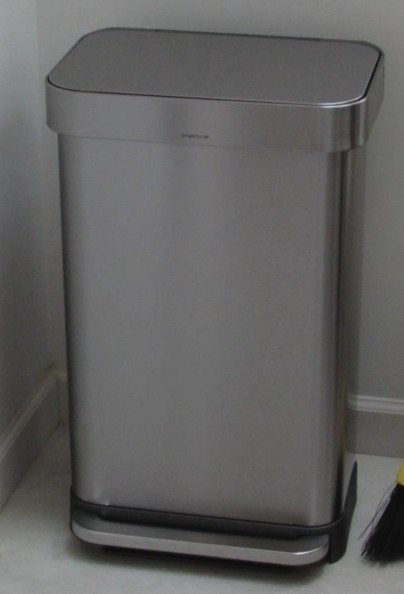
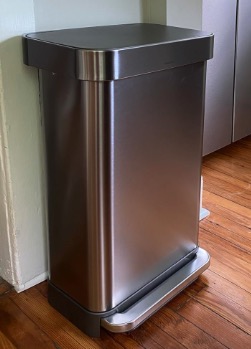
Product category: misc
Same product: yes